Centralist Republic of Mexico

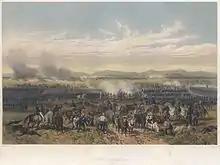
The Battle of Palo Alto

Unfortunately for Santa Anna and his centralist allies, the subsequently elected congress, installed on 10 June 1842 was strongly federalist. Santa Anna began to scheme to dissolve the congress, and left Nicolas Bravo in charge of the presidency on 26 October 1842. Congress was dissolved on 19 December, and replaced by a centralist "Junta of Notables". The Junta produced a new constitution known as the on 12 June 1843.